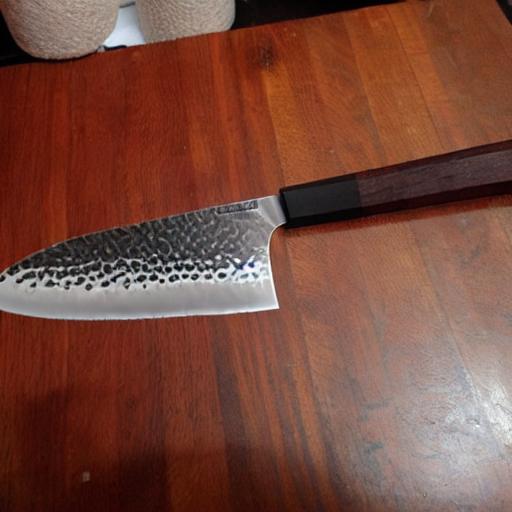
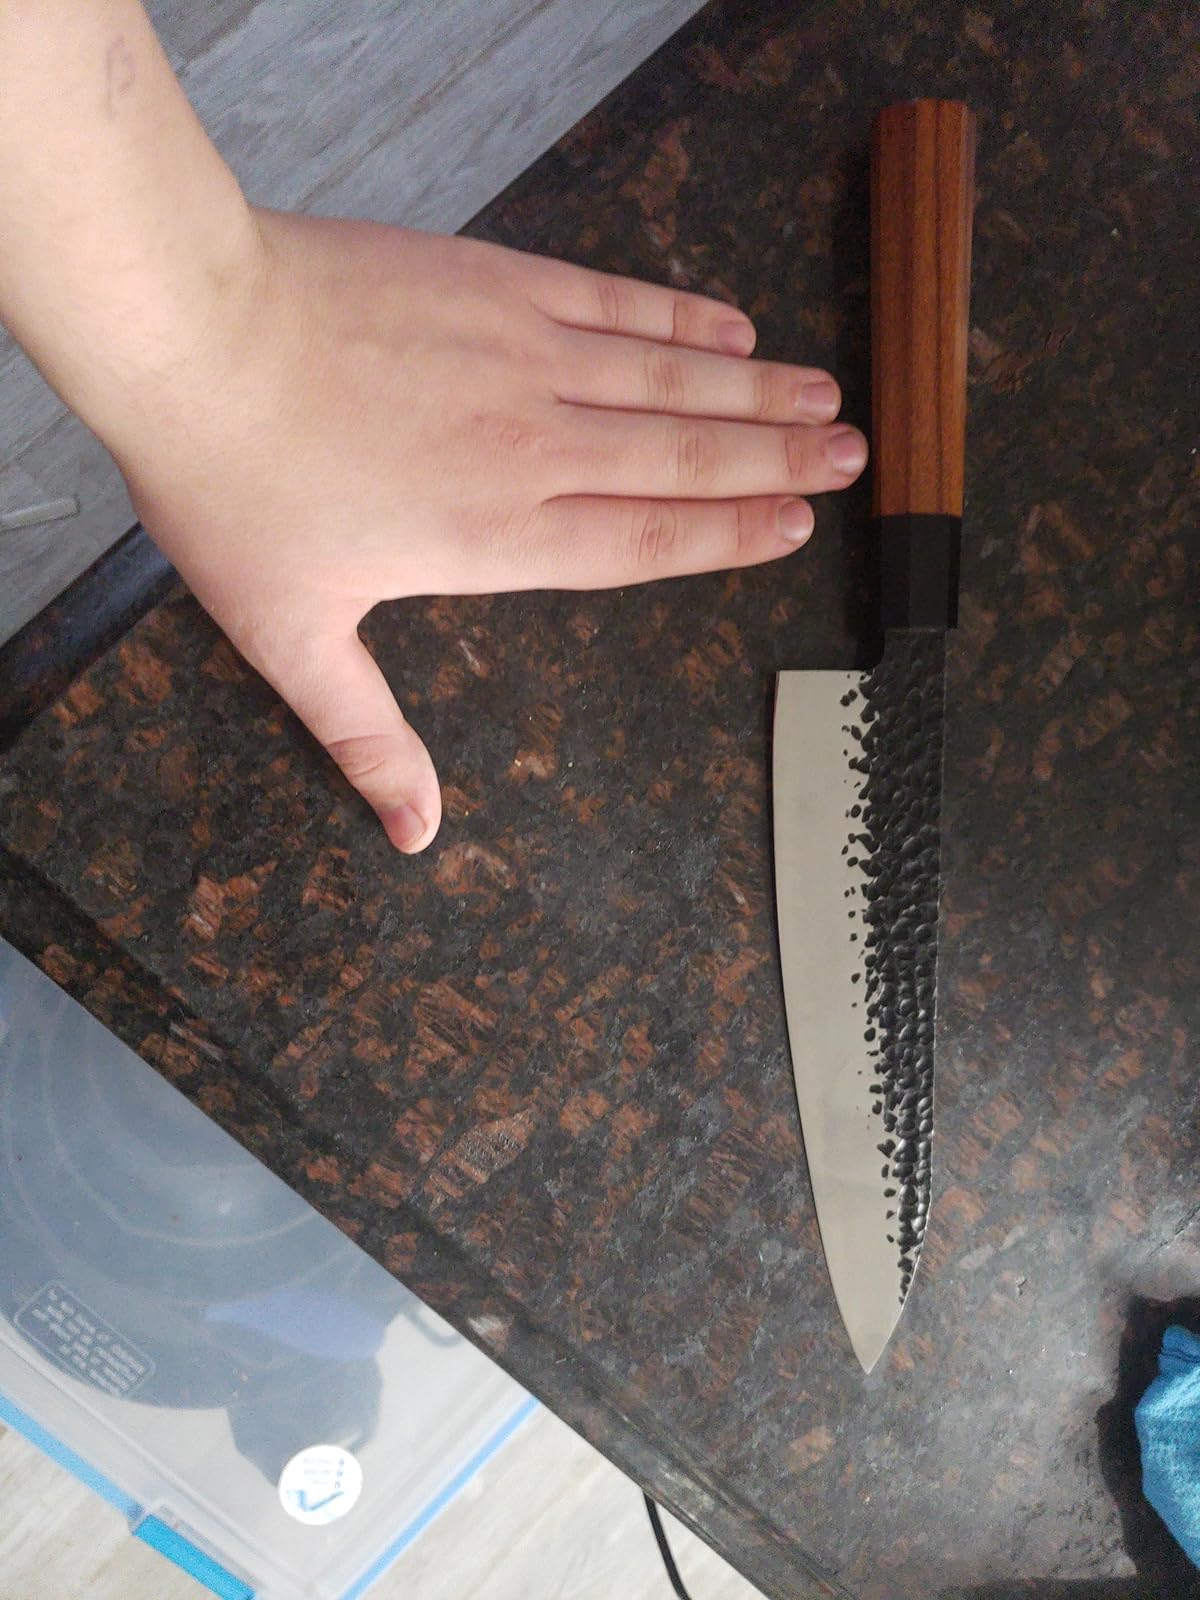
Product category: items_knife
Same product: no